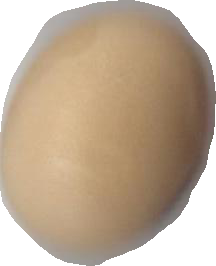
Variety: Anjasmoro